Michael Martin (engineer)

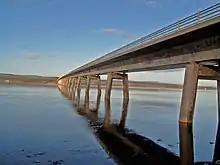
Dornoch Firth Bridge

Between 1988 and 1991 Martin served as chief engineer during the design and construction of the half-mile long Dornoch Firth Bridge. He later headed Morrison's team working on a bid for the proposed Skye Bridge. Martin opted for a more conservative design which eventually lost the bid to a cheaper, more complex proposal which would later encounter technical difficulties in construction. Martin successfully won bids for the construction and maintenance of the A69 Haltwhistle Bypass, the first Private Finance Initiative (PFI) highways project in the country; a £250mn contract for Edinburgh Royal Infirmary and the first ever PFI contracts for Scottish Water and the Ministry of Defence.